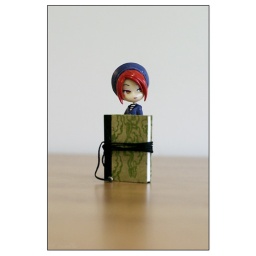
A little idea of mine; a miniature book, in which everyone who receives Pipko home can sign :)